History of feminism

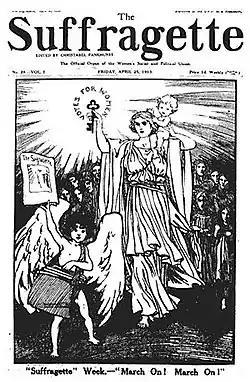
Cover of WSPU's "The Suffragette", April 25, 1913 (after Delacroix's "Liberty Leading the People", 1830)

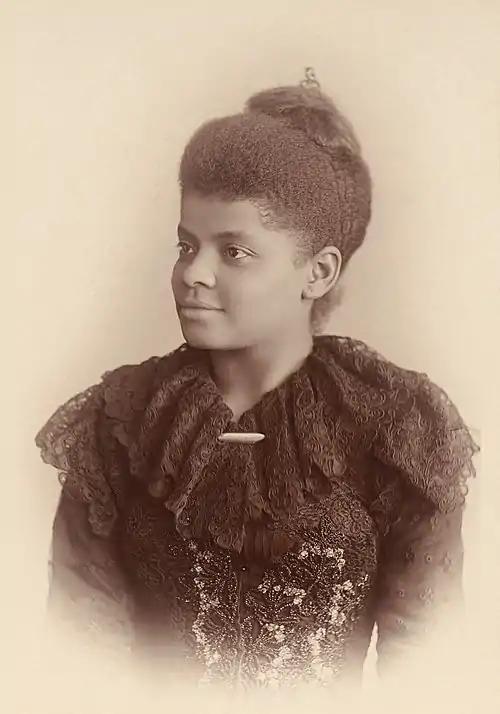
Ida B. Wells

The protests slowly became more violent, and included heckling, banging on doors, smashing shop windows, and arson. Emily Davison, a WSPU member, unexpectedly ran onto the track during the 1913 Epsom Derby and died under the King's horse. These tactics produced mixed results of sympathy and alienation. As many protesters were imprisoned and went on hunger-strike, the British government was left with an embarrassing situation. From these political actions, the suffragists successfully created publicity around their institutional discrimination and sexism.